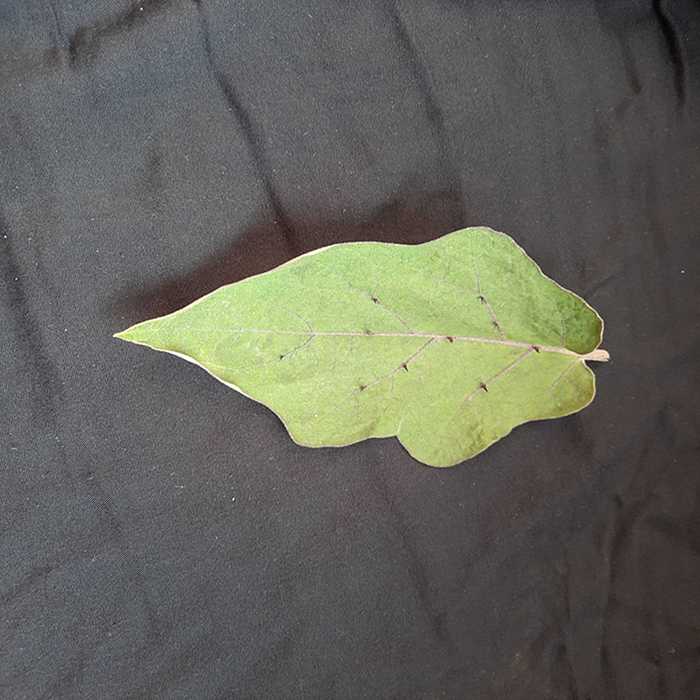
Plant: Eggplant
Label: Eggplant fresh leaf